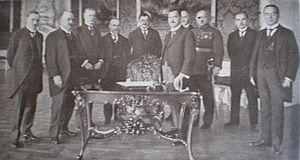
Karel Engliš est né le 17 août 1880 à Hrabyně et décédé dans la même ville le 13 juin 1961. Économiste tchèque et fondateur de la théorie économique téléologique, il fut l'un des plus importants théoriciens de l'économie dans l'entre-deux-guerres.